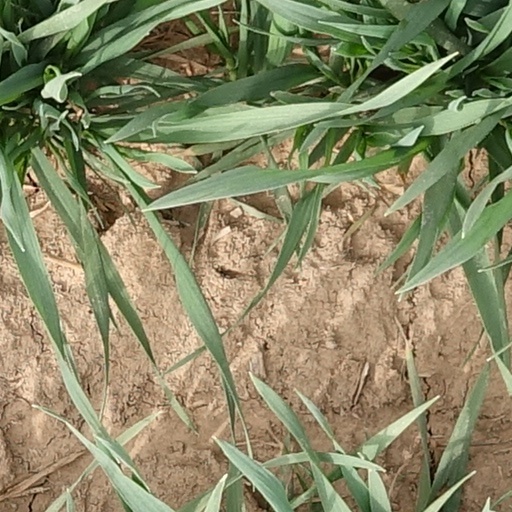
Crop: wheat